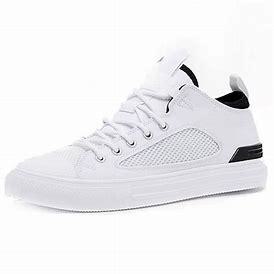
Brand: Converse
Model: Ctas Ox